Prati Roju Pandage

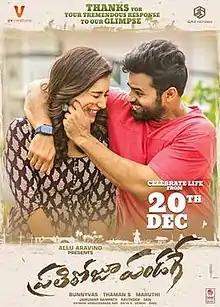
Theatrical poster

Prati Roju Pandage is a 2019 Indian Telugu-language black comedy drama film written and directed by Maruthi. The film was produced by Bunny Vasu and Sreenivasa Kumar Naidu (SKN) under GA2 Pictures and UV Creations with Sai Tej, Raashii Khanna, Sathyaraj and Rao Ramesh in the lead roles. Jaikumar handled the cinematography, S. Thaman composed the music and Kotagiri Venkateswara Rao edited the film. The movie depicts the relationship between a grandson and his grandfather and how society treats old people.